John I of Trebizond

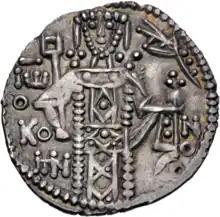
Coin attributed to John I Axouch

John I Komnenos Axouch was the Emperor of Trebizond from 1235 to 1238. One editor reads the text of the chronicle of Michael Panaretos as stating that John ruled six years; although William Miller follows Fallmerayer in assuming this was a mistake for three years, another possible solution is that John was co-ruler with his predecessor Andronikos I Gidos for three years then ruled alone for three more.